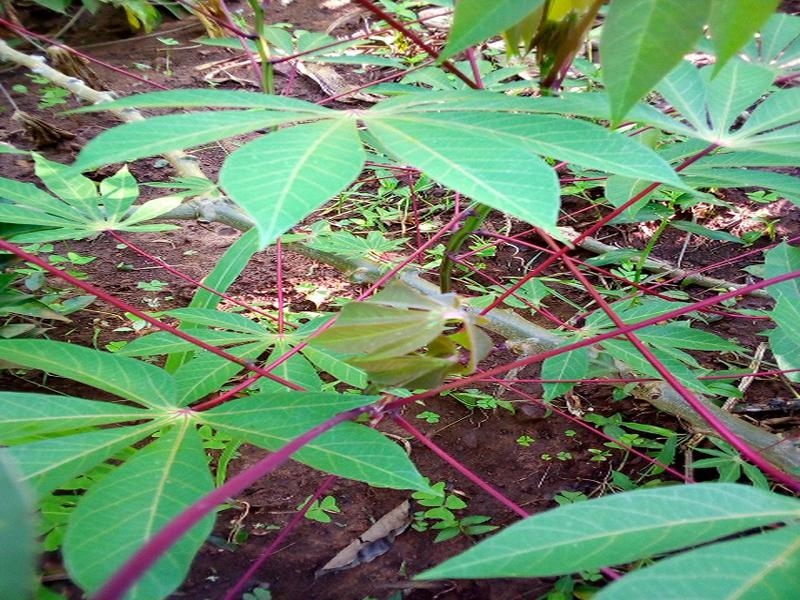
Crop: cassava
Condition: healthy